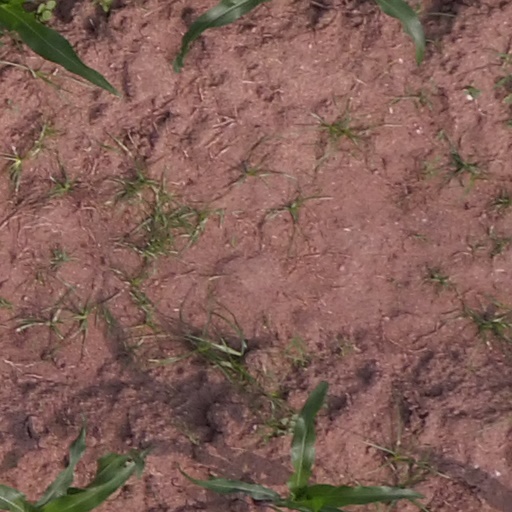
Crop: maize; corn